History of Botafogo FR

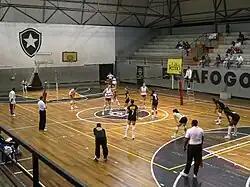
2008 Women's Carioca Championship Semi-final between Botafogo and Fluminense

In 1995, Túlio again led the Carioca Championship in scoring with 27 goals and declared himself the "King of Rio," competing with Renato Gaúcho, from Fluminense; Romário, from Flamengo; and Valdir Bigode, from Vasco da Gama. Despite his performance, Botafogo placed third. The highlight of the year was the Brazilian Championship title—its first under CBF. The team, led by new coach Paulo Autuori, included Gonçalves, Donizete, Sérgio Manoel, Wilson Gottardo, and Wágner. Despite late salaries and internal tensions, the squad reached the final after eliminating Cruzeiro.